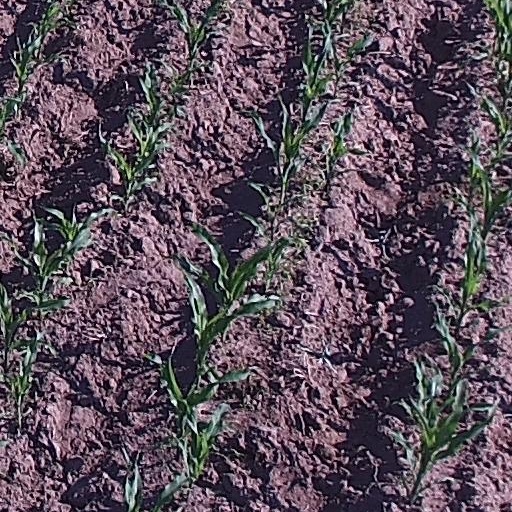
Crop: maize; corn